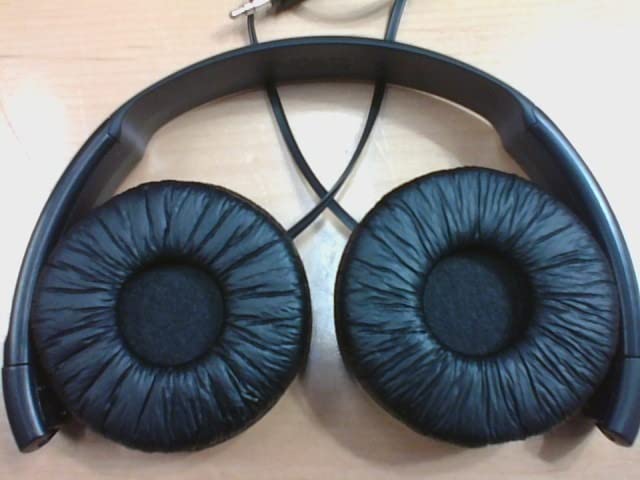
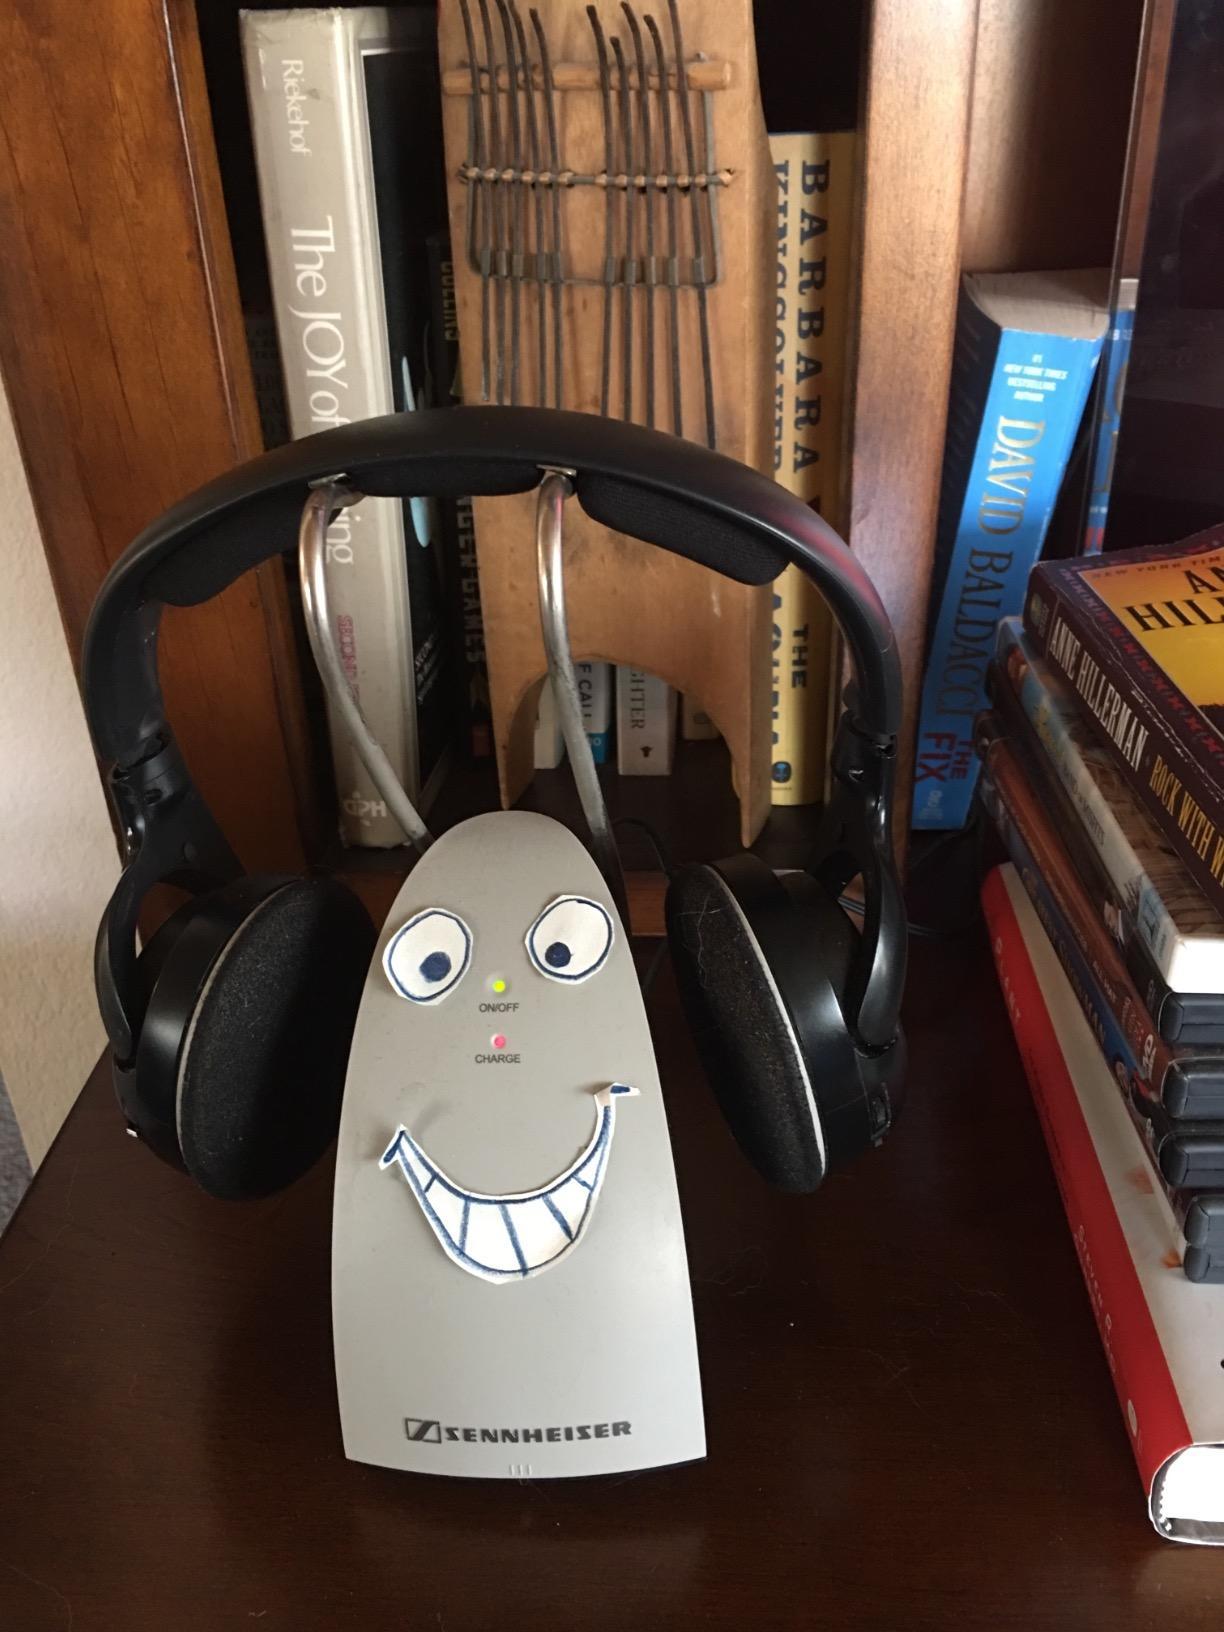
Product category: headphones
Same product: no